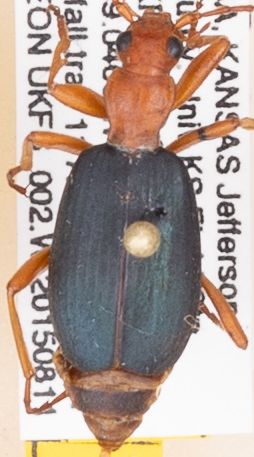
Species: Brachinus alternans
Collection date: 2015-08-11
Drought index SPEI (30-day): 0.884
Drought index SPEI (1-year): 0.944
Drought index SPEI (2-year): -0.1